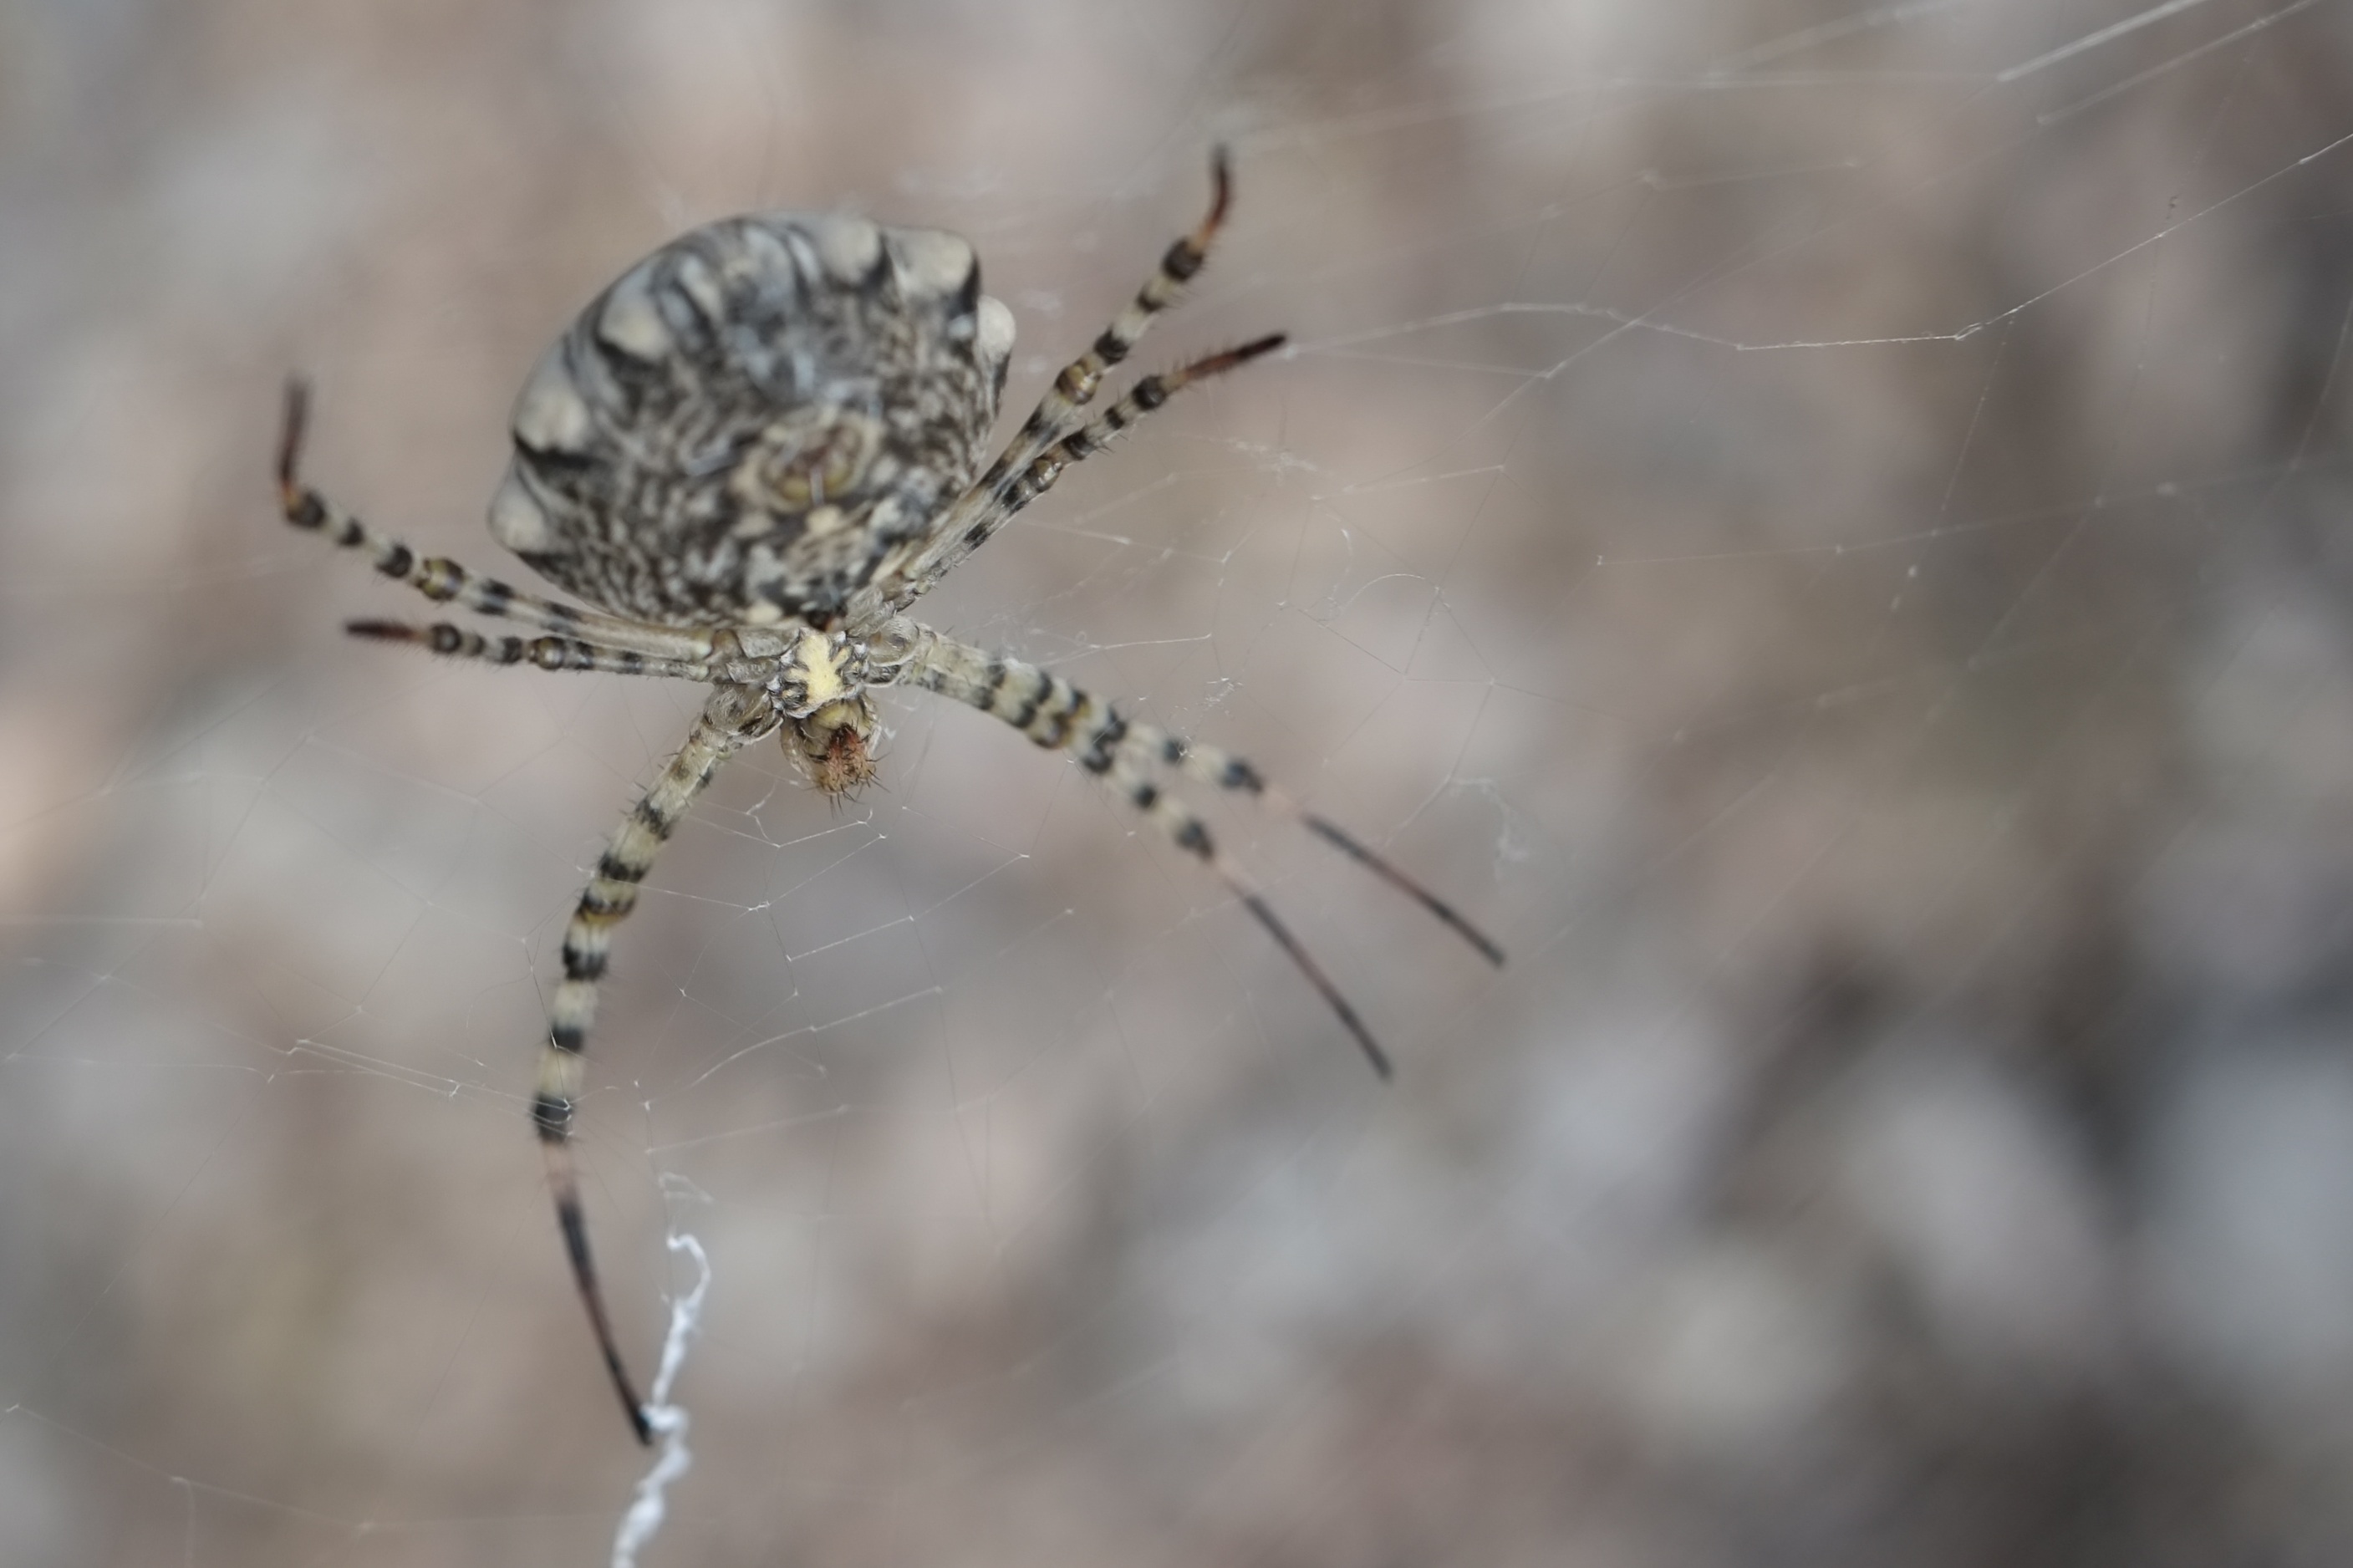
nature, branch, winter, white, leaf, flower, frost, spooky, web, insect, brown, flora, fauna, invertebrate, twig, close up, spider, scary, fear, danger, arachnid, creepy, big, macro photography, arachnophobia, araneus, crawly, orb weaver spider